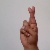
The image shows a hand gesture representing the letter 'R' in Indian Sign Language.